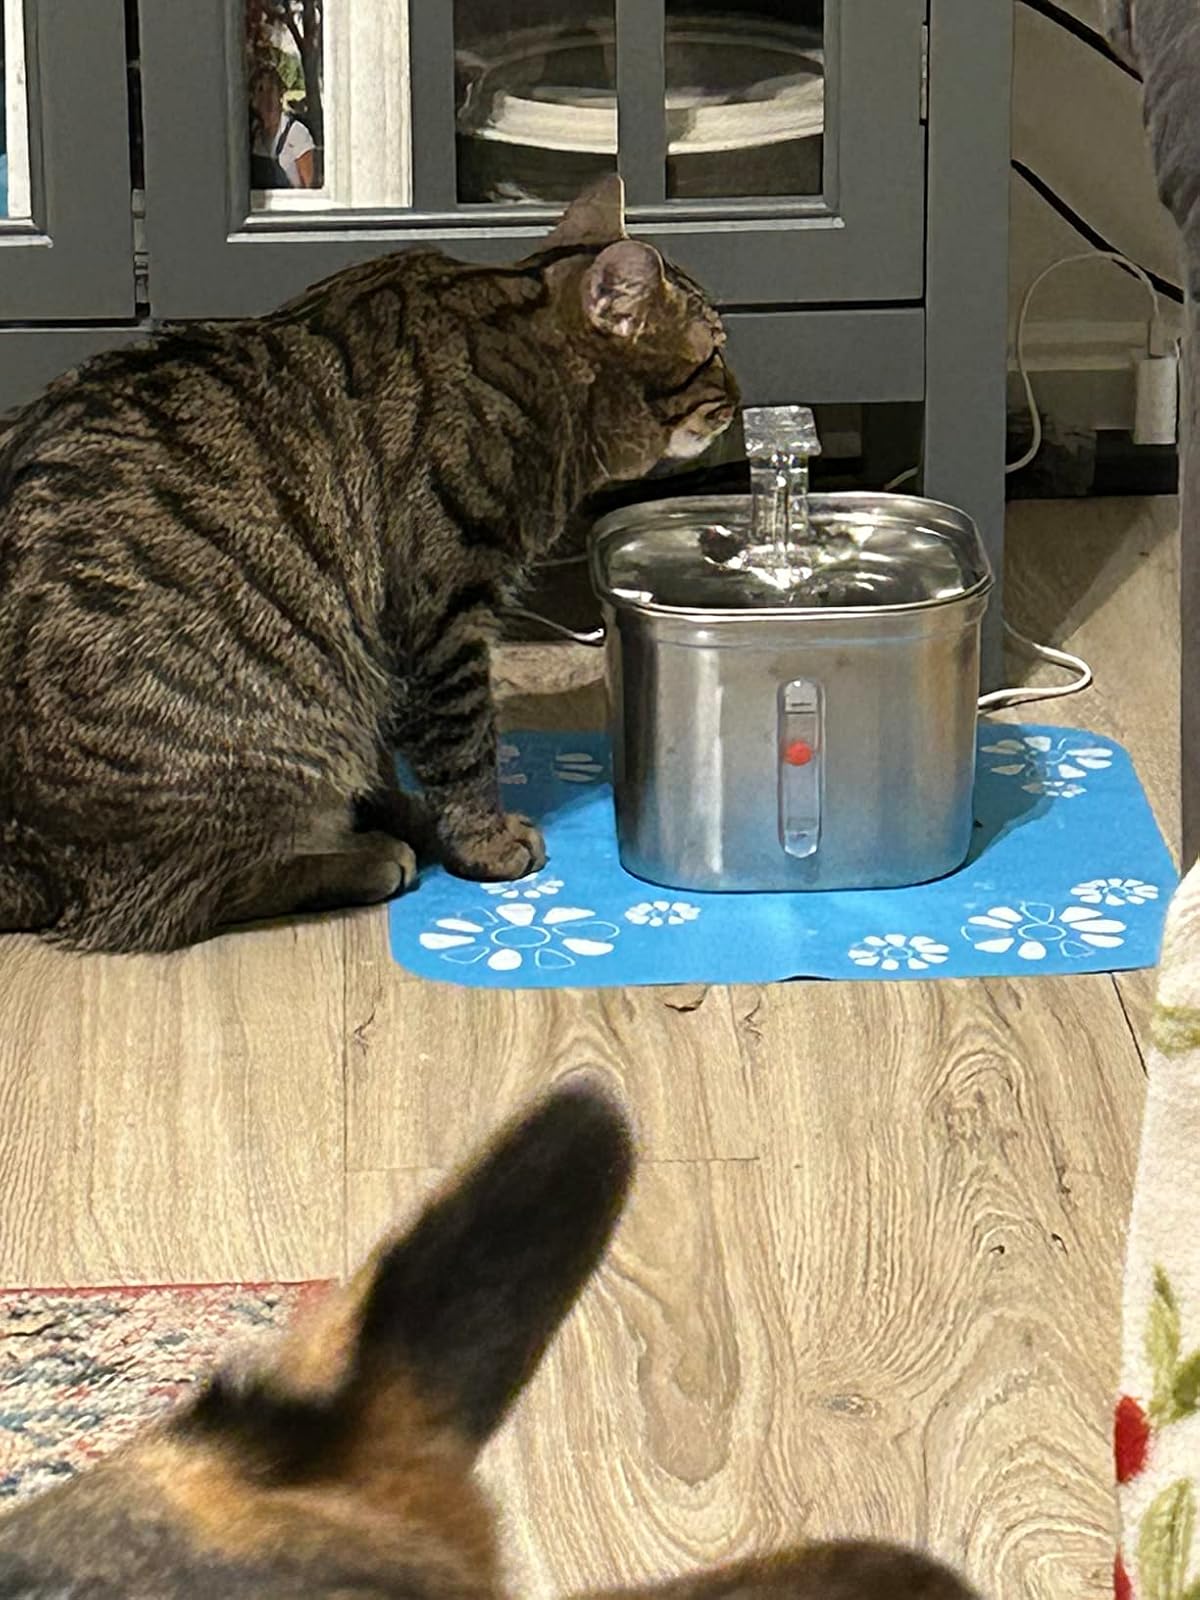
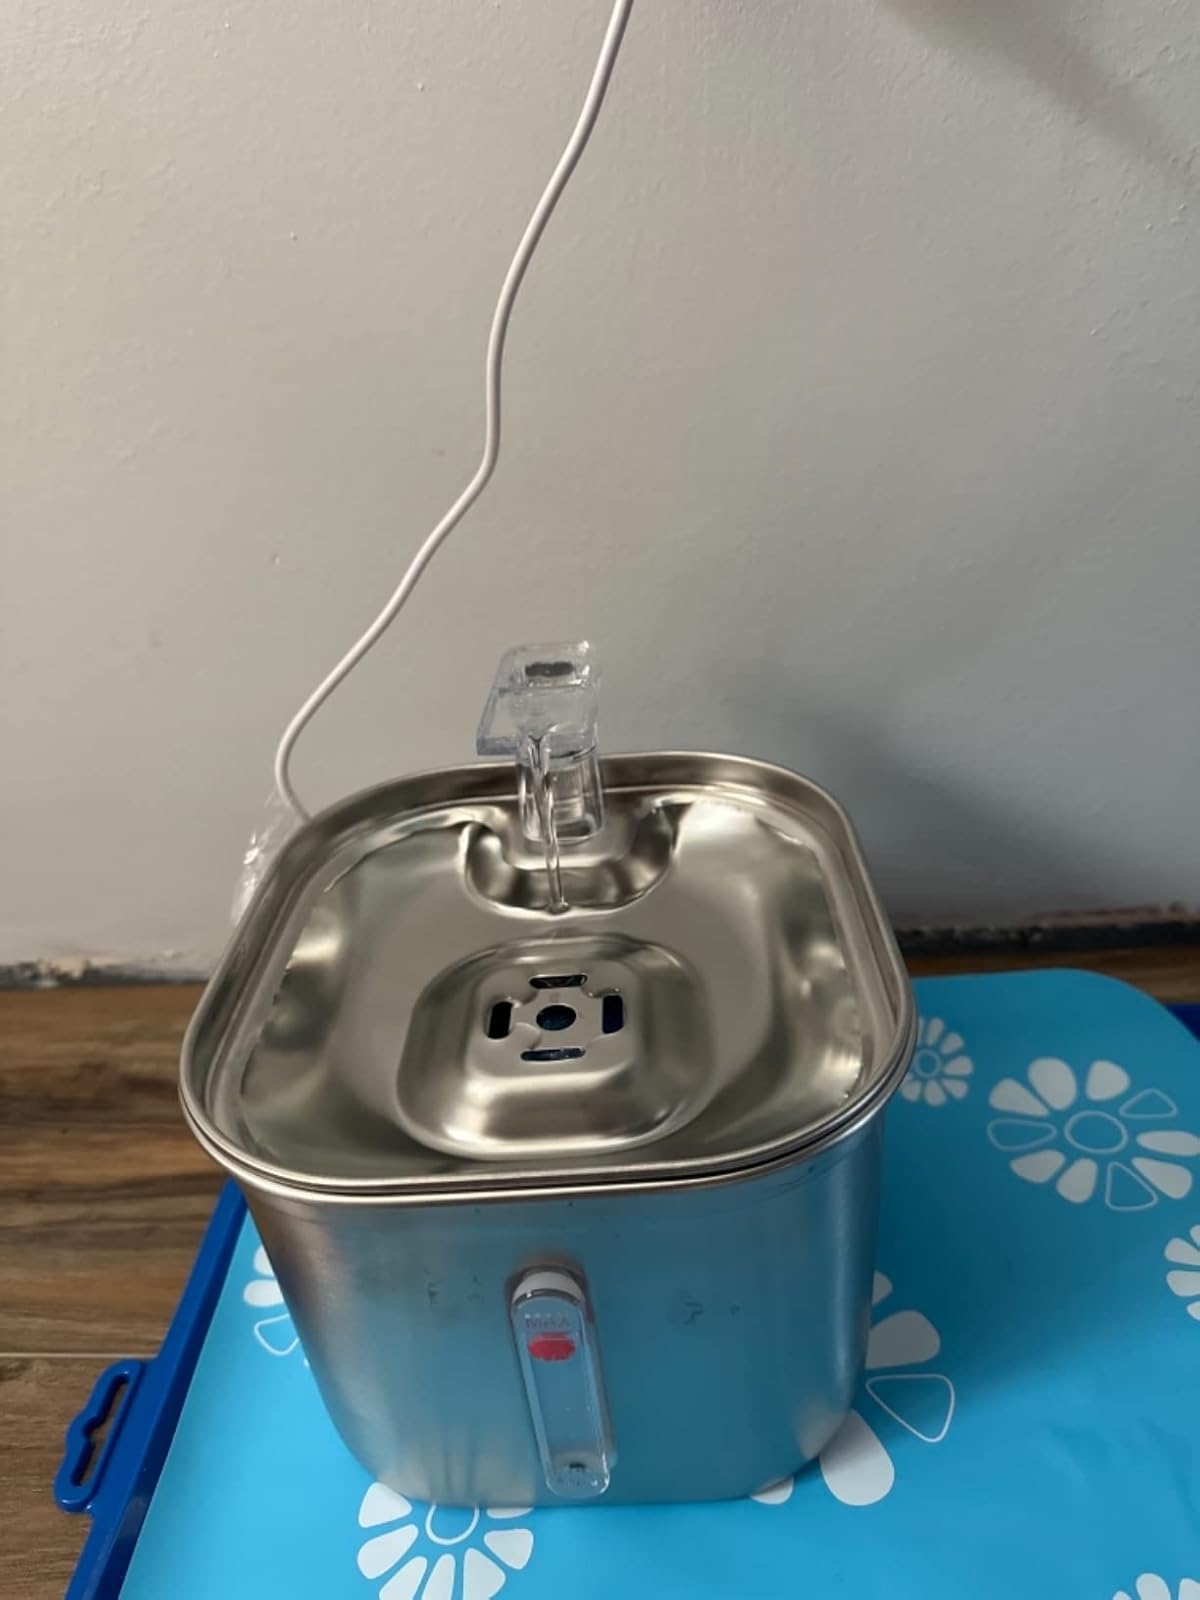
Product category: items_bowl
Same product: yes